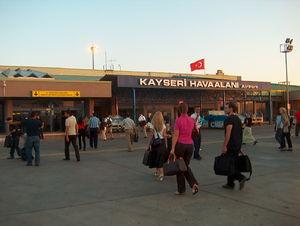
L'aéroport international de Kayseri-Erkilet est un aéroport international situé à cinq kilomètres au nord de Kayseri, dans la Cappadoce au centre de la Turquie. Il a ouvert en 1998 pour les vols nationaux et s'est élargi à l'international en 2007. En 2018, il s'agit du onzième plus grand aéroport turc en nombre de passagers.